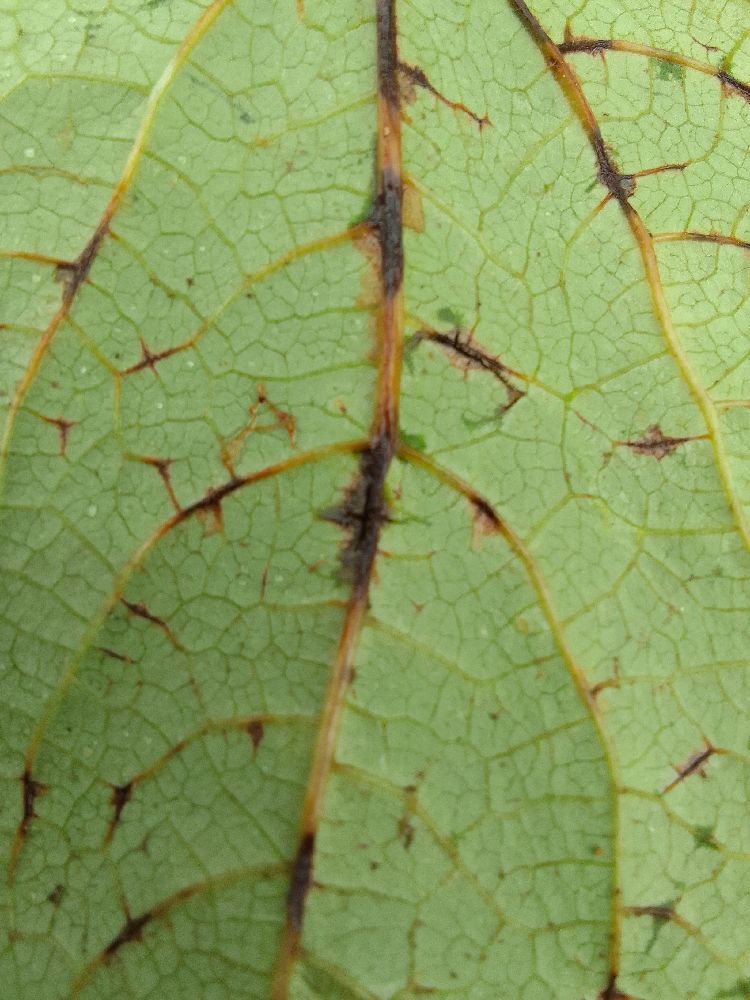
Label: anthracnose